Williams College

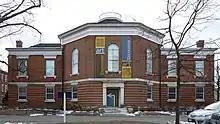
Lawrence Hall, home of the Williams College Museum of Art

Williams is located on a campus in Williamstown, Massachusetts, in the Berkshires in rural northwestern Massachusetts. The campus contains more than 100 academic, athletic, and residential buildings.